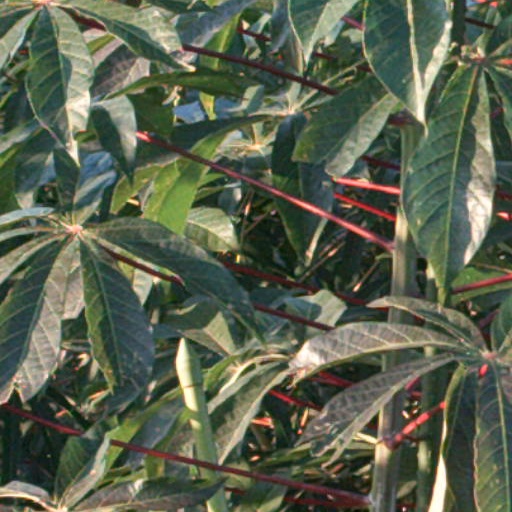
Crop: cassava